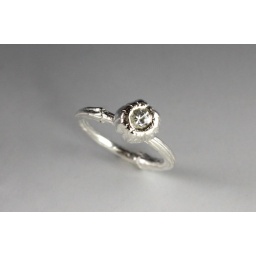
4mm white sapphire flush set in cast sterling silver anemone bud with cast sterling silver twig band